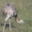
Label: bird